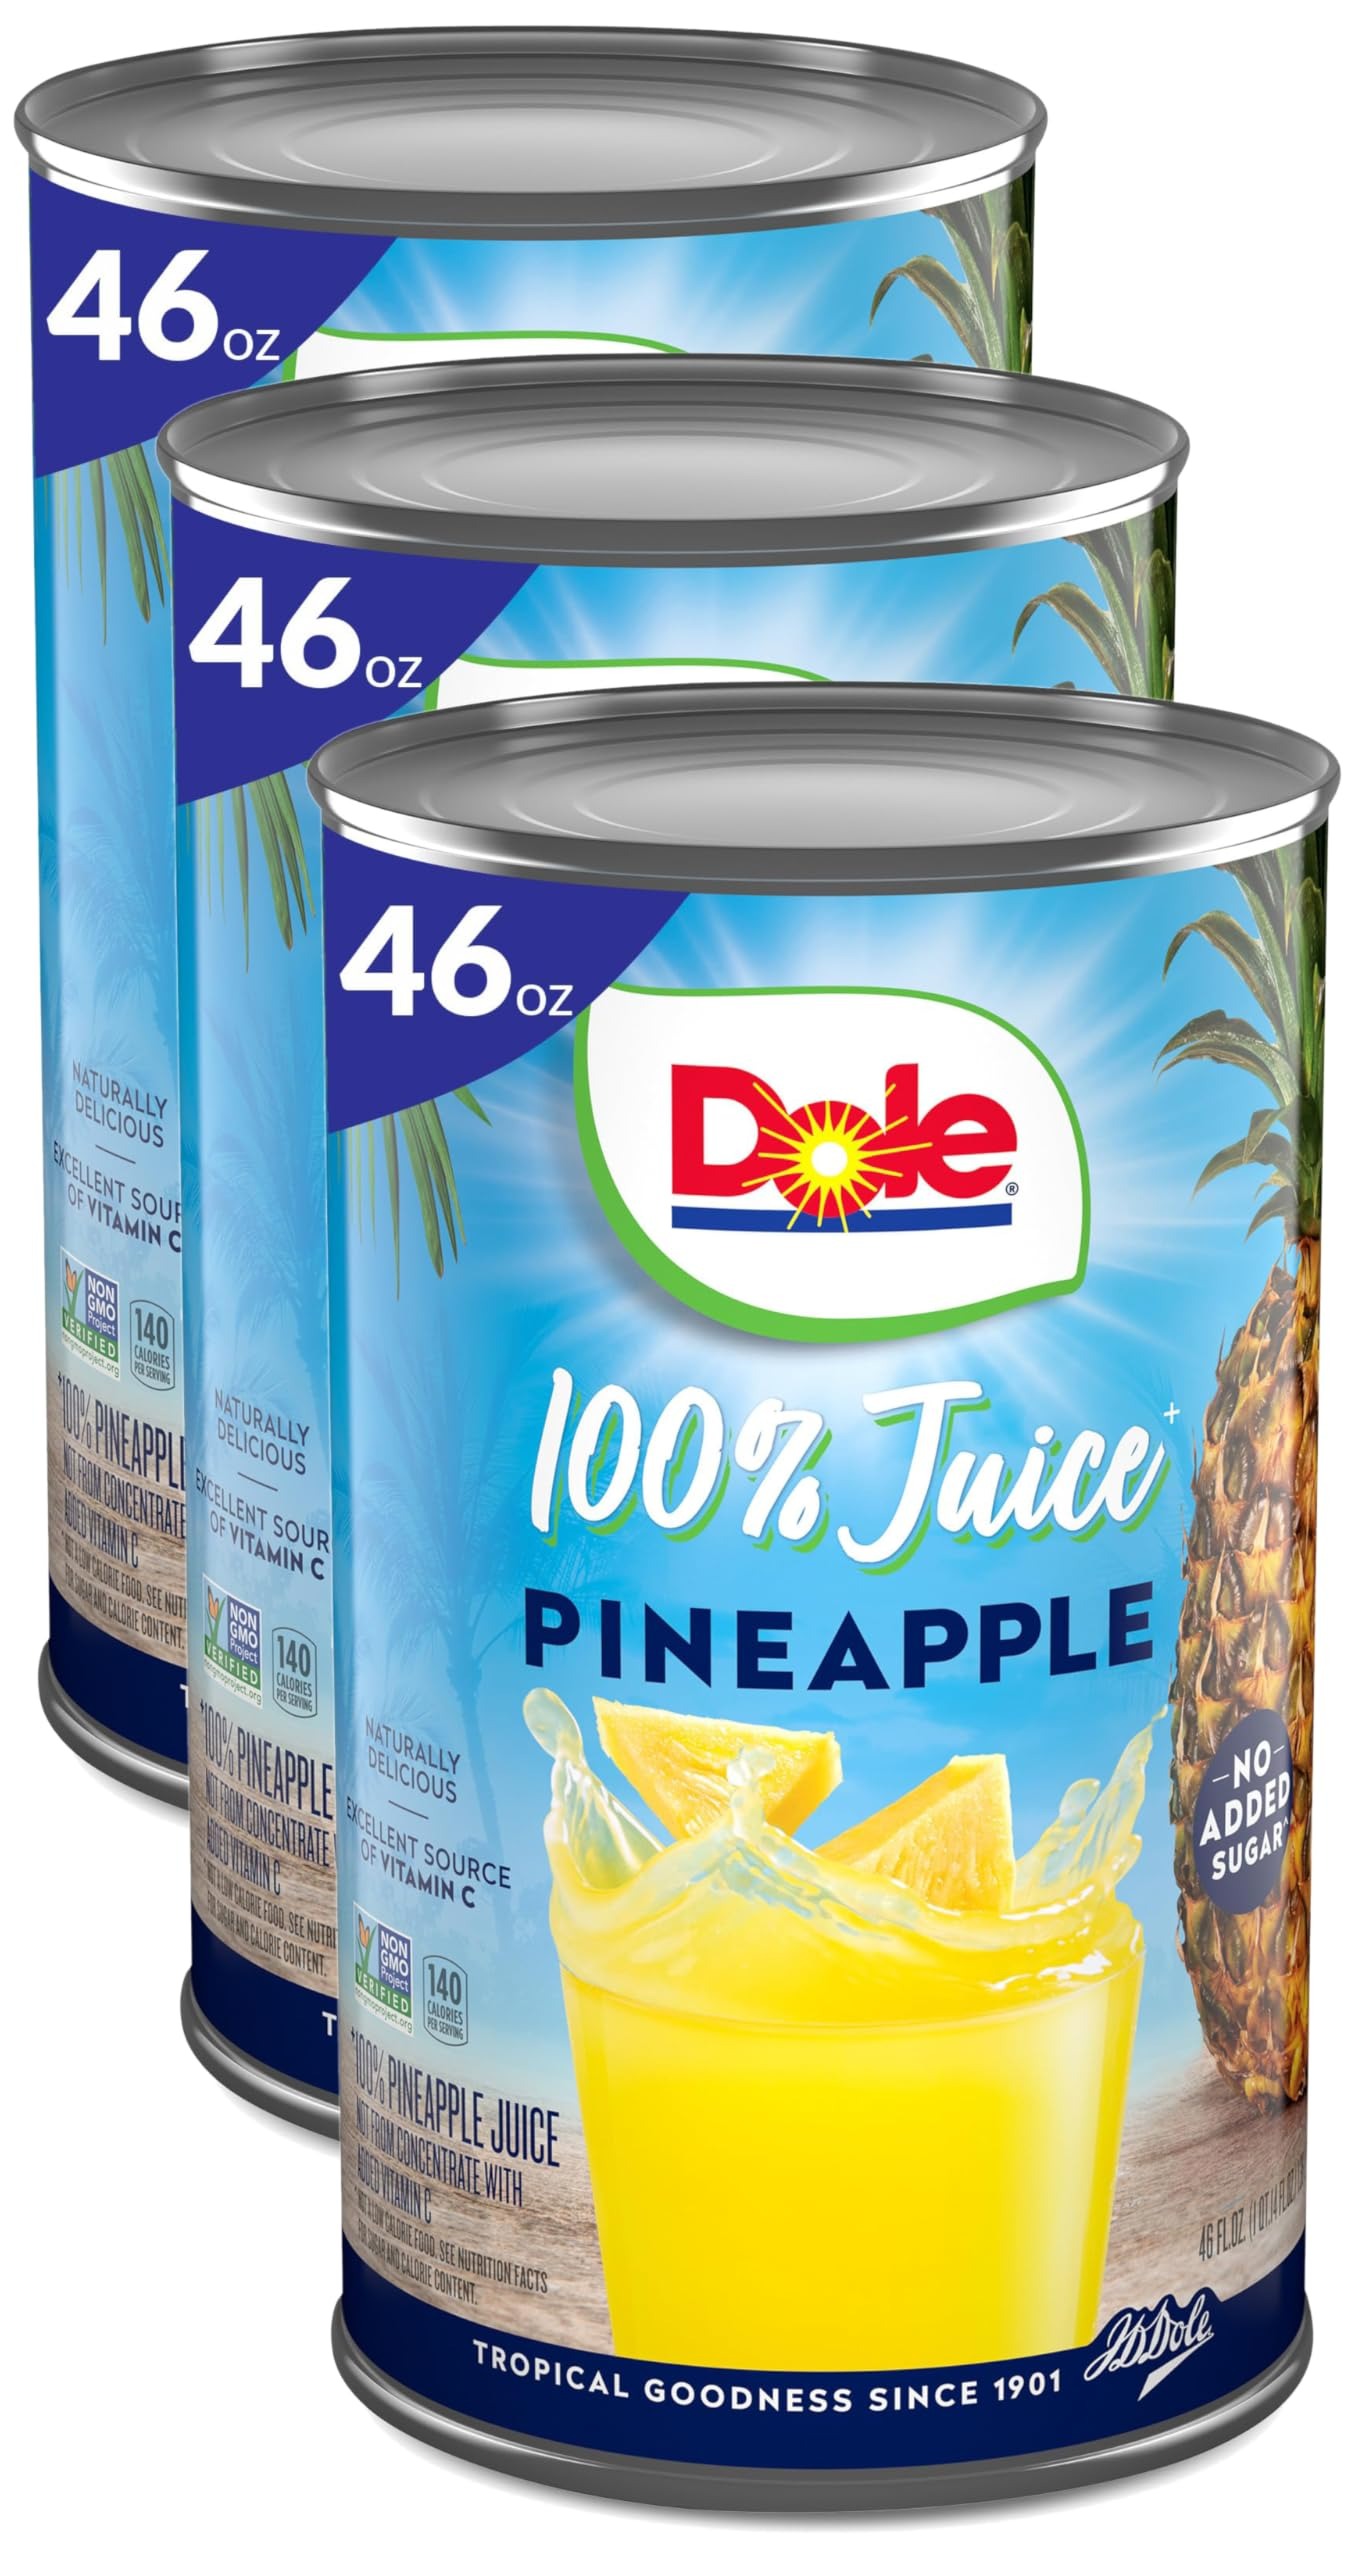
Item Name: Dole 100% Pineapple Juice, No Added Sugar, Excellent Source of Vitamin C, 100% Fruit Juice, 46 Fl Oz Can, Packaging May Vary (Pack of 3)
Bullet Point 1: The information below is per-pack only
Bullet Point 2: No Added Sugar: Dole Pineapple Juice is a great way to get vitamin C, with no added sugar, Add a splash to your smoothie or mix it into your cocktail or non alcoholic drink for the refreshing taste of 100% Juice that's straight from the tropics
Bullet Point 3: Gluten Free: Dole Pineapple Juice is an excellent source of Vitamin C, made from non-GMO ingredients has no added sugar & is Kosher!
Bullet Point 4: Delicious Pineapple: With Dole's shelf-stable pineapple products, you can have the delicious taste of refreshing pineapple anywhere, anytime
Bullet Point 5: Refreshing Flavor: Try the refreshing bright flavor of Dole's packed fruit, fruit juice, and other pantry staples in all your favorite recipes
Bullet Point 6: Contains one (1) 46 Fl Oz Can; Best Served Chilled, Shake well before drinking
Bullet Point 7: With Added Vitamin C, Not a low calorie food; See Nutrition Facts panel for sugar and calorie content
Bullet Point 8: During brief periods when adverse weather conditions affect the ripeness and sweetness of our pineapples, we pack juice from concentrate made from our own pineapples to ensure that you have access to the best-tasting pineapple juice available year-round
Value: 138.0
Unit: Fl Oz

Price: 3.905